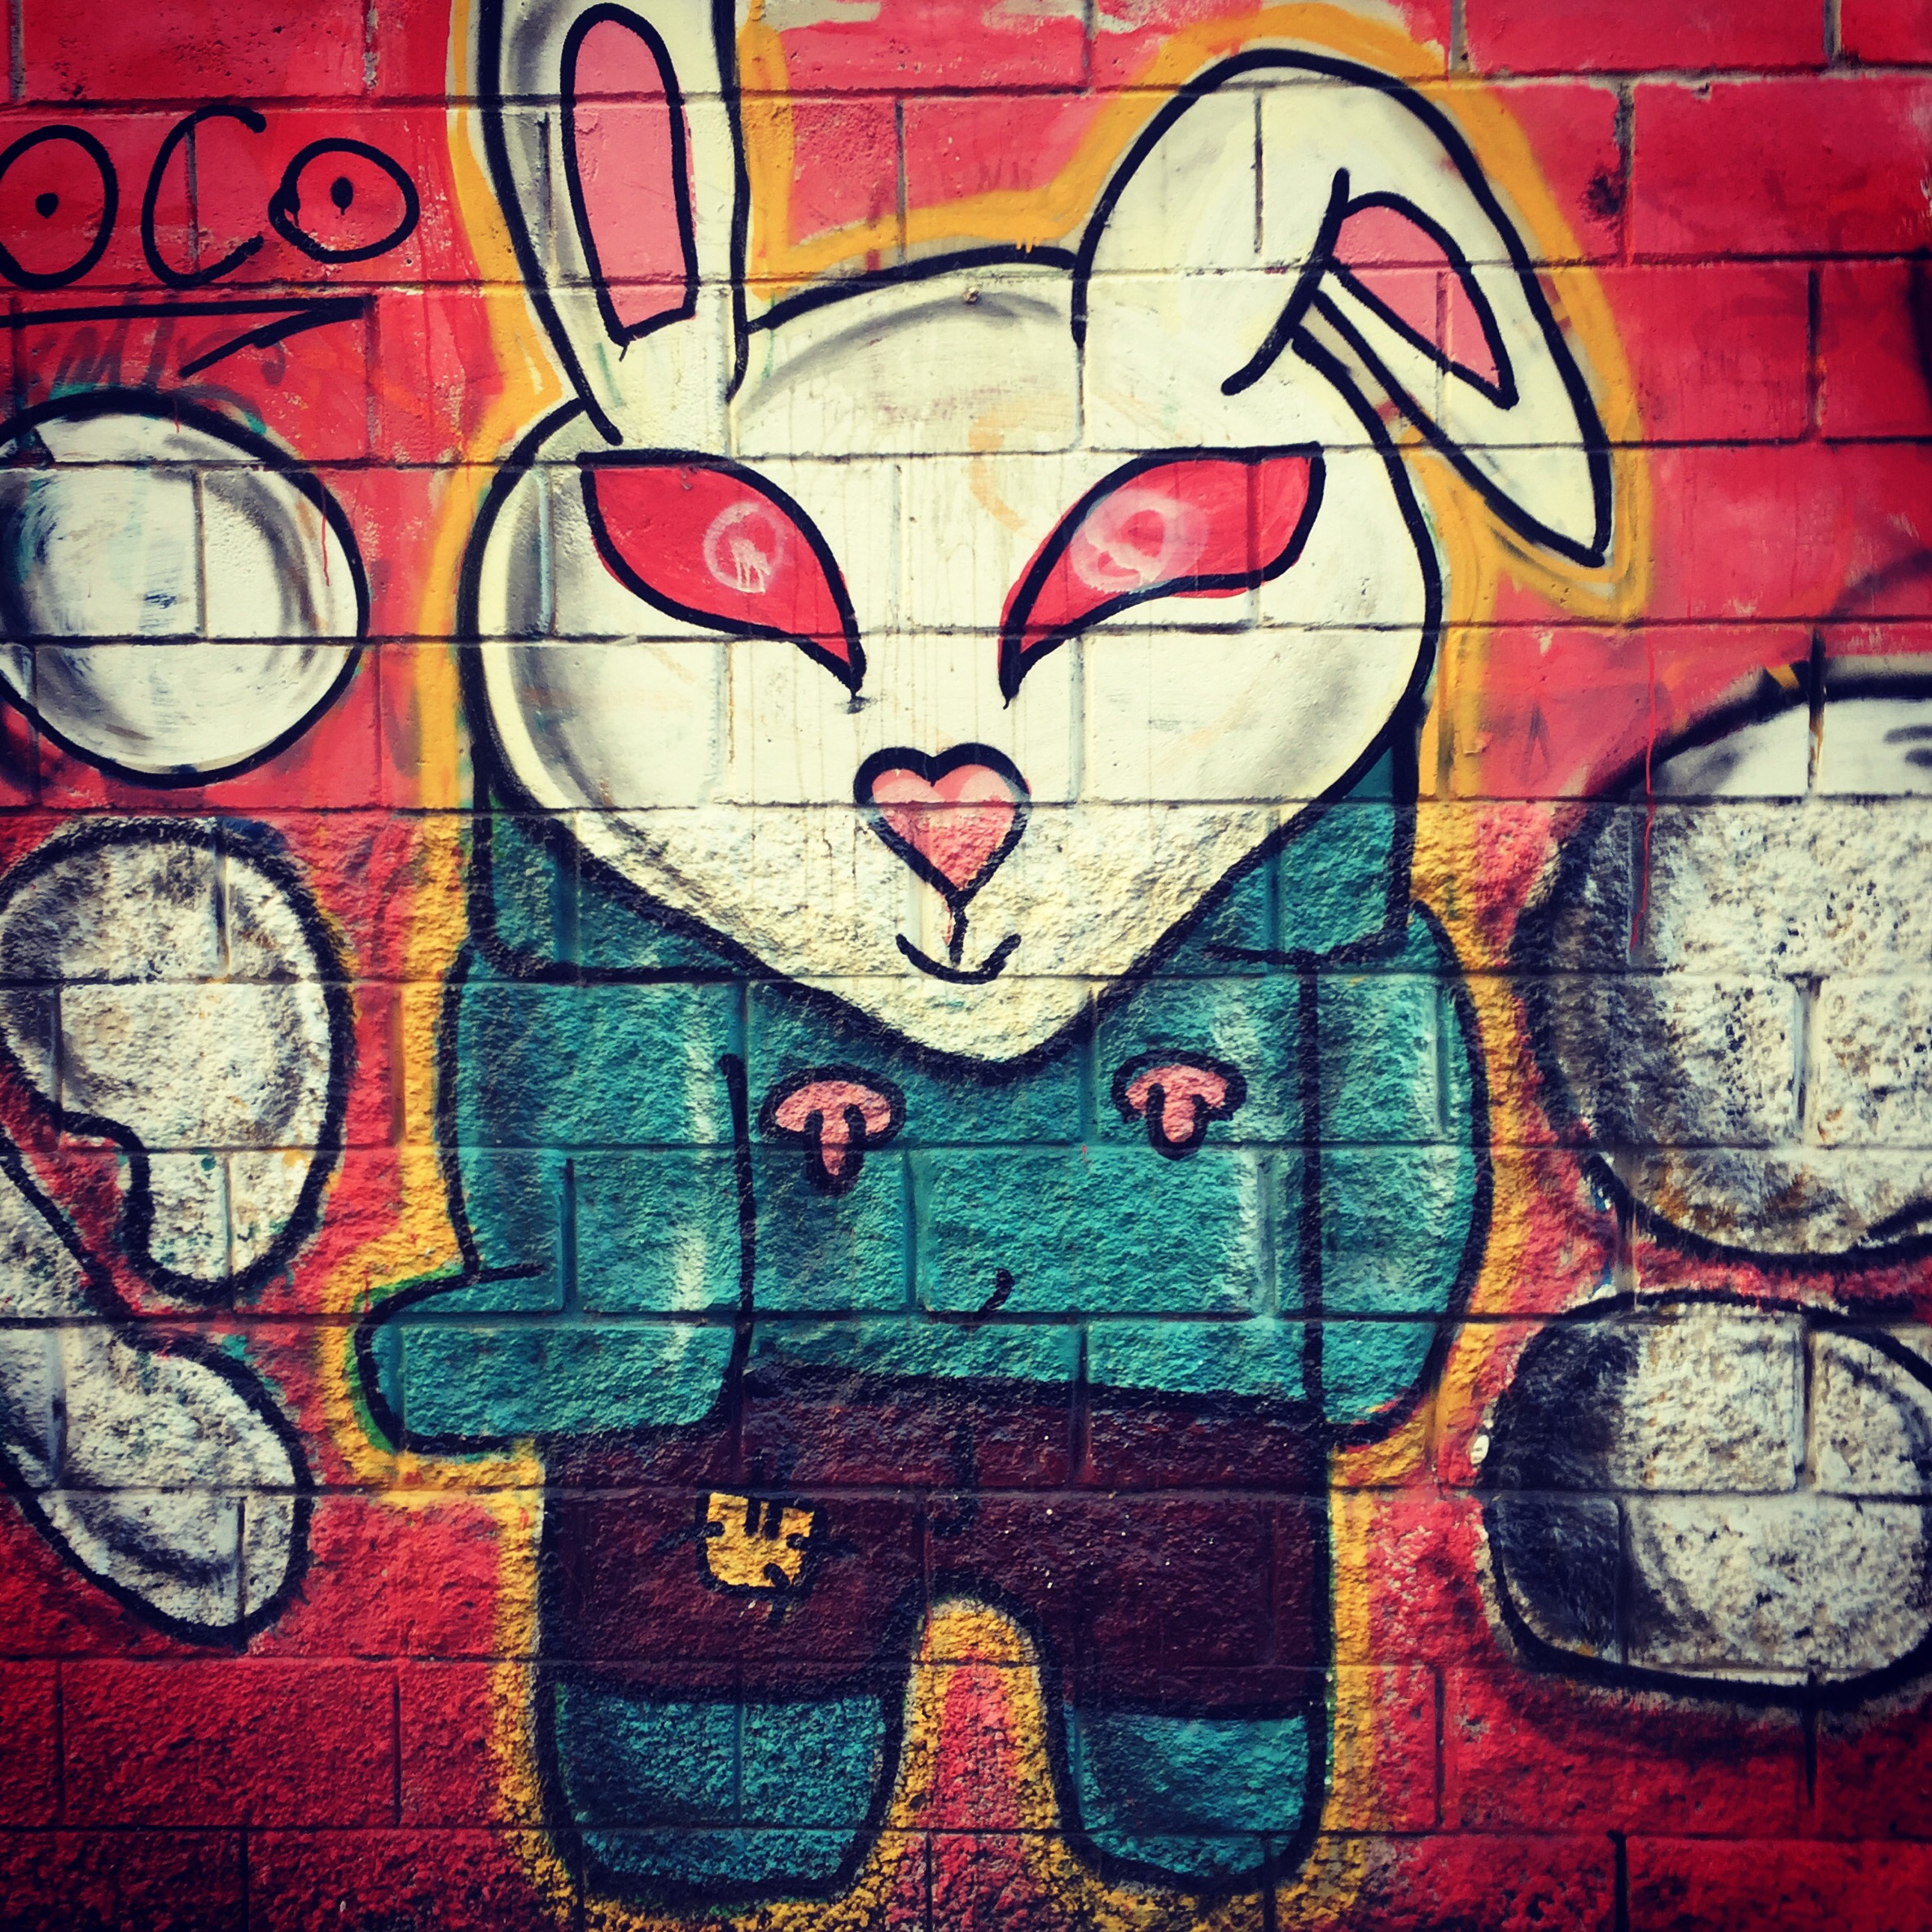
iphone, pattern, graffiti, painting, street art, art, drawing, illustration, design, mural, instagram, argentina, iphoneography, project365, 169, squareformat, rodrigoparedes, buenosaires, ar, 160378, 160378com, www160378com, iphone6plus, modern art